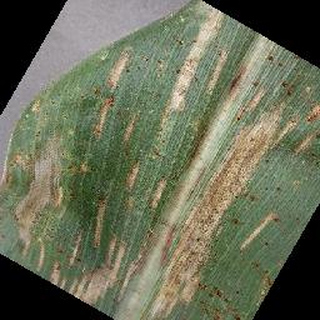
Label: corn_cercospora_leaf_spot